Perumthachan (film)

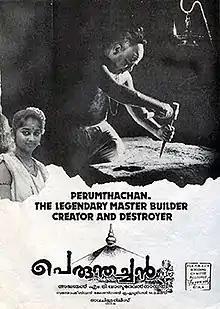
Poster designed by Gayathri Ashokan

Perumthachan is a 1991 Indian Malayalam-language period drama film directed by Ajayan and written by M. T. Vasudevan Nair. It is based on the legend of Perumthachan in the Parayi Petta Panthirukulam folklore. The problems caused by the generation gap are explored through the relationship between a skilled carpenter and his tradition-breaking son.